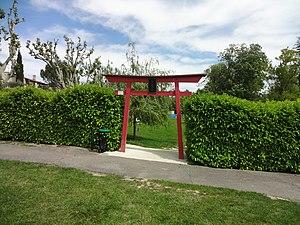
Sainte-Tulle est une commune française, située dans le département des Alpes-de-Haute-Provence en région Provence-Alpes-Côte d'Azur.